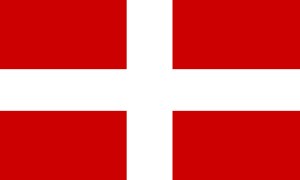
Savoyen
Savoyens flag
Savoyen var historisk en region i den vestlige del af Alperne mellem Genevesøen, Rhône og Mont Cenis. I dag er regionen delt mellem de franske departementer Haute-Savoie og Savoie. Tilsammen dækker området 10 074 km² og har ca. 1 million indbyggere. Savoyen omfatter flere af de højeste alpetinder og er det højest beliggende landskab i Europa.